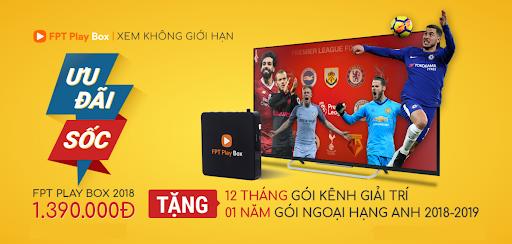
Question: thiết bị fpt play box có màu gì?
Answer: thiết bị có màu đen